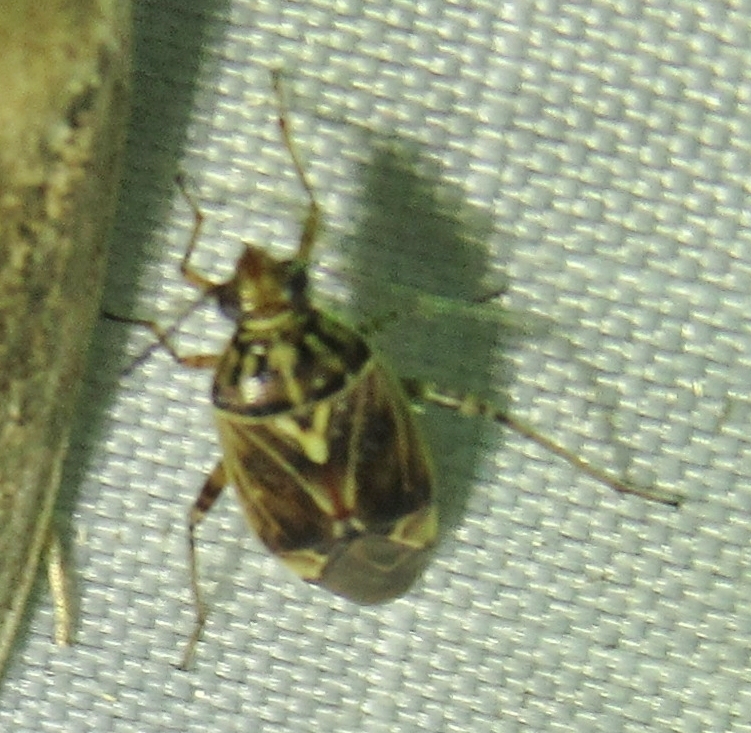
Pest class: lygus_bug